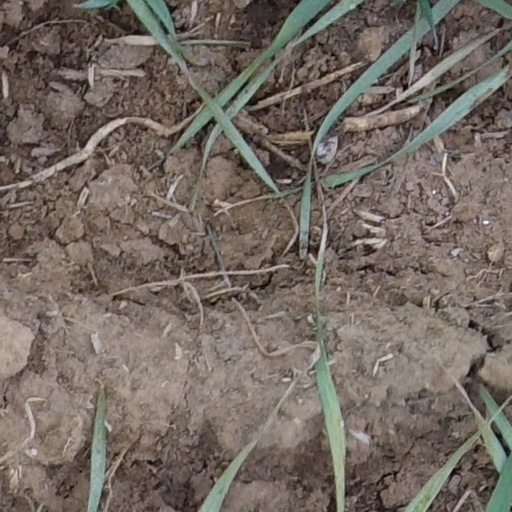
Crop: wheat